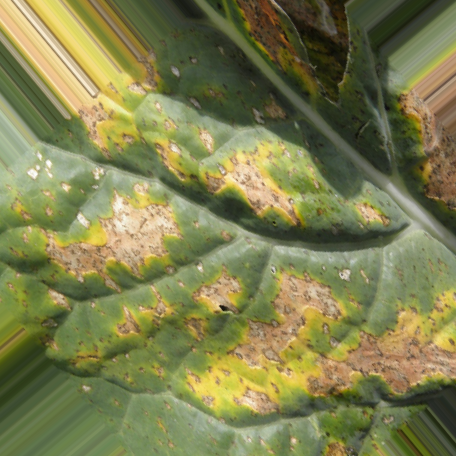
Label: Downy Mildew